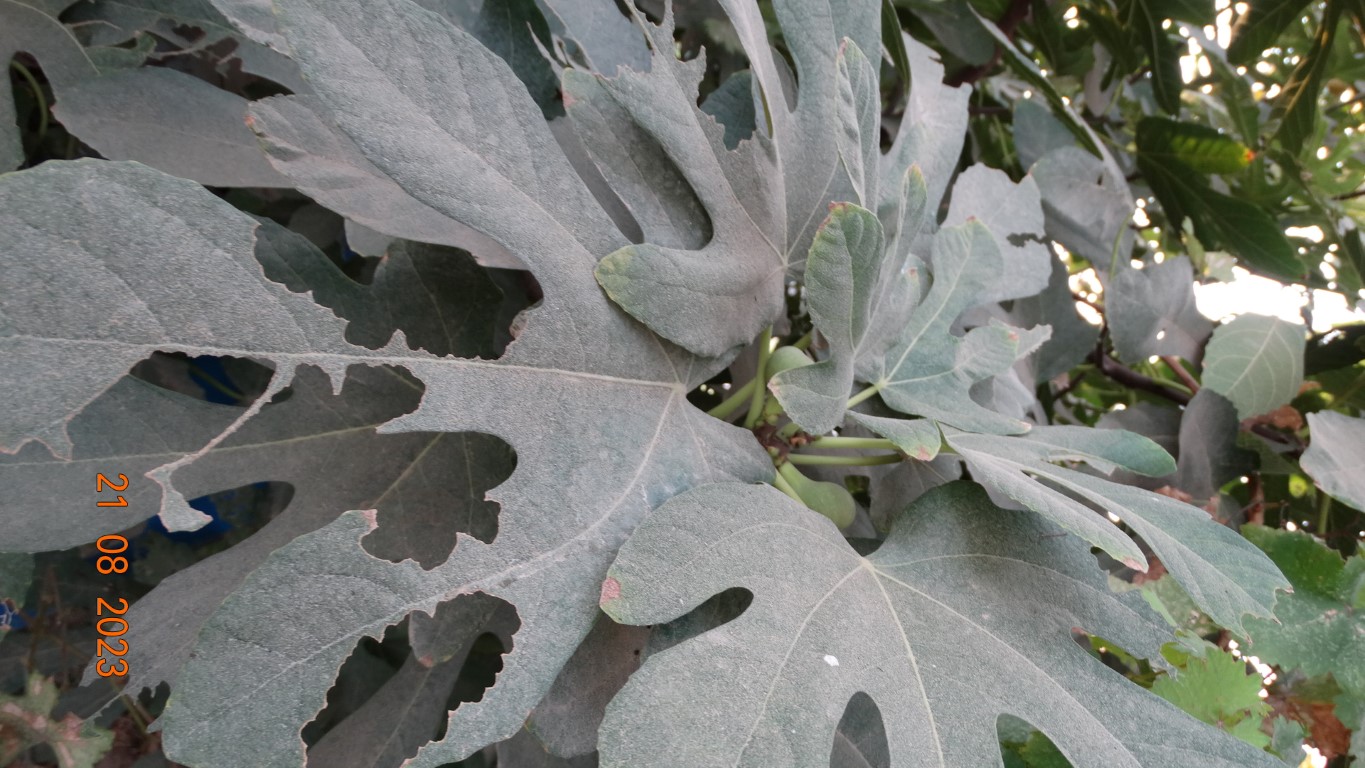
Label: infected